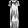
Label: Dress